Angelo Rosetta

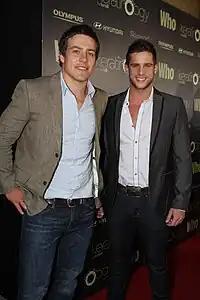
Steve Peacocke and Dan Ewing ("pictured left to right") play Brax and Heath, Angelo's business partner and his brother, who attacks him.

Angelo goes through a career change and opens his own Italian restaurant in the surf club. He soon goes into business with the newly arrived Darryl "Brax" Braxton (Steve Peacocke). When Liam Murphy (Axle Whitehead) tells Angelo that Brax's brother Heath Braxton (Dan Ewing) supplied him with drugs, Angelo "grows suspicious" and he later deduces that Brax and Heath are running a drugs operation. He follows Brax to a national park where he encounters "a vicious guard dog". Angelo later goes missing after trying to prove Brax and Heath are dealing drugs. Peacocke told an "Inside Soap" writer "Brax has warned Angelo to keep his nose of out of his business. But Angelo isn't intimidated, and when Brax says he needs to take care of something for a few days, Angelo thinks it's an opportunity to catch him and his brothers up to no good." Angelo finds Heath and his friends tending to a large drugs crop, so he calls Charlie and leaves a message telling her what is going on. Angelo is then hit over the head with a shovel, and Heath contacts Brax to tell him that he has "taken care" of Angelo. Meanwhile, Charlie finds the crop and Heath nearby, but no Angelo. Peacocke said there is suggestion of foul play, and added "Has Heath actually killed Angelo? It's not beyond the realms of possibility..."